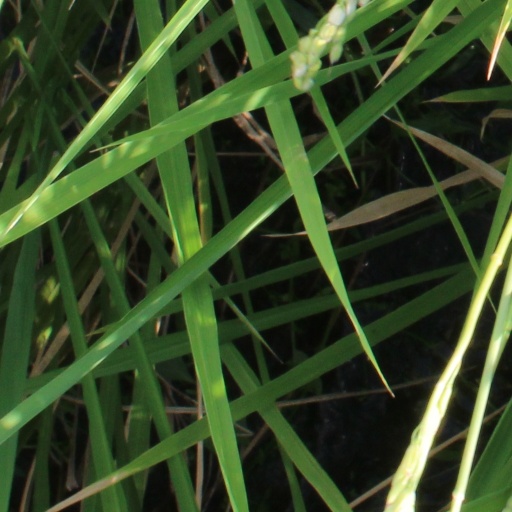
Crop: rice